Liber Eliensis

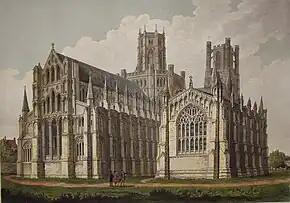
Early 19th-century print of Ely Cathedral, where the "Liber Eliensis" was produced

The "Liber Eliensis" was written at Ely Abbey, which became Ely Cathedral upon conversion into a bishopric in 1109. The historian Elisabeth van Houts believes that it was written in two stages: first under Bishop Hervey le Breton, in office from 1109 to 1133; and continued under Bishop Geoffrey Ridel, who served from 1173 to 1189. For van Houts, the first stage was the translation of an Old English work into Latin, commissioned by Bishop Hervey. The rest of the work, van Houts argues, was composed in the 1170s. However, E. O. Blake, who edited the first Latin printing of the work, concludes that the "Liber" was probably composed in three parts, based on its contents; the first book of the "Liber" was begun after 1131, when one of the sources used in the "Liber" was completed. The second has a preface apologising for the delay in its completion, and could not have been started before 1154, as it records events from that year. The third and final book was completed between 1169, when Bishop Nigel died and whose death is mentioned in the book, and 1174, when a new bishop was appointed. As there is no mention of Nigel's replacement, Blake states that this suggests that book three was finished before the new bishop took office.